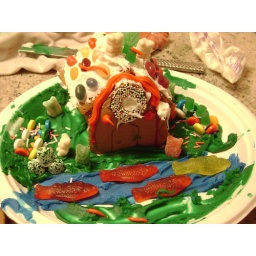
dig on the fish in the river